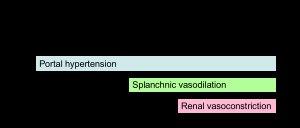
Le syndrome hépato-rénal est une affection médicale grave consistant en une détérioration rapide de la fonction rénale chez des individus atteints de cirrhose ou d'une insuffisance hépatique fulminante. Elle est généralement mortelle en l'absence de transplantation hépatique, bien que divers traitements, comme la dialyse, puissent aider le patient à court terme.